Hieronymus Francken II

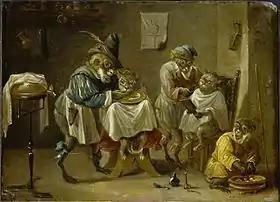
"Bathroom with monkeys and cats"

As the paintings of various members of the Francken family were so similar in style and they rarely signed their work, it has been difficult for a long time to identify the works by Hieronymus II. In particular the works of Hieronymus II and Frans II have been difficult to distinguish as they had a similar training and worked in close proximity and as a result their figure style and subject matter is very similar. Various works of Hieronymus II were in the past attributed to his brother. On the basis of the few signed works by his hand historians have been able to reconstruct Hieronymus' oeuvre and re-attribute to him a number of works.